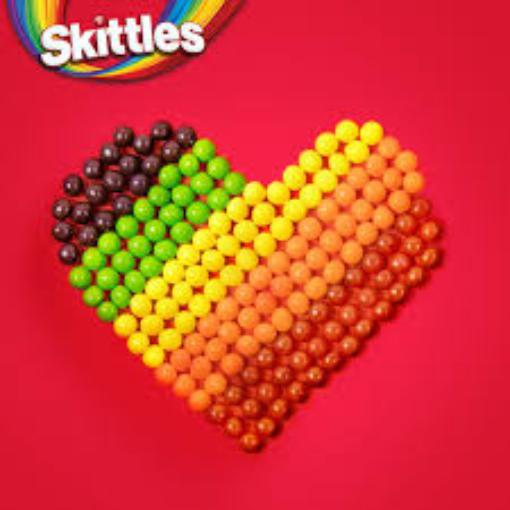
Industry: Food